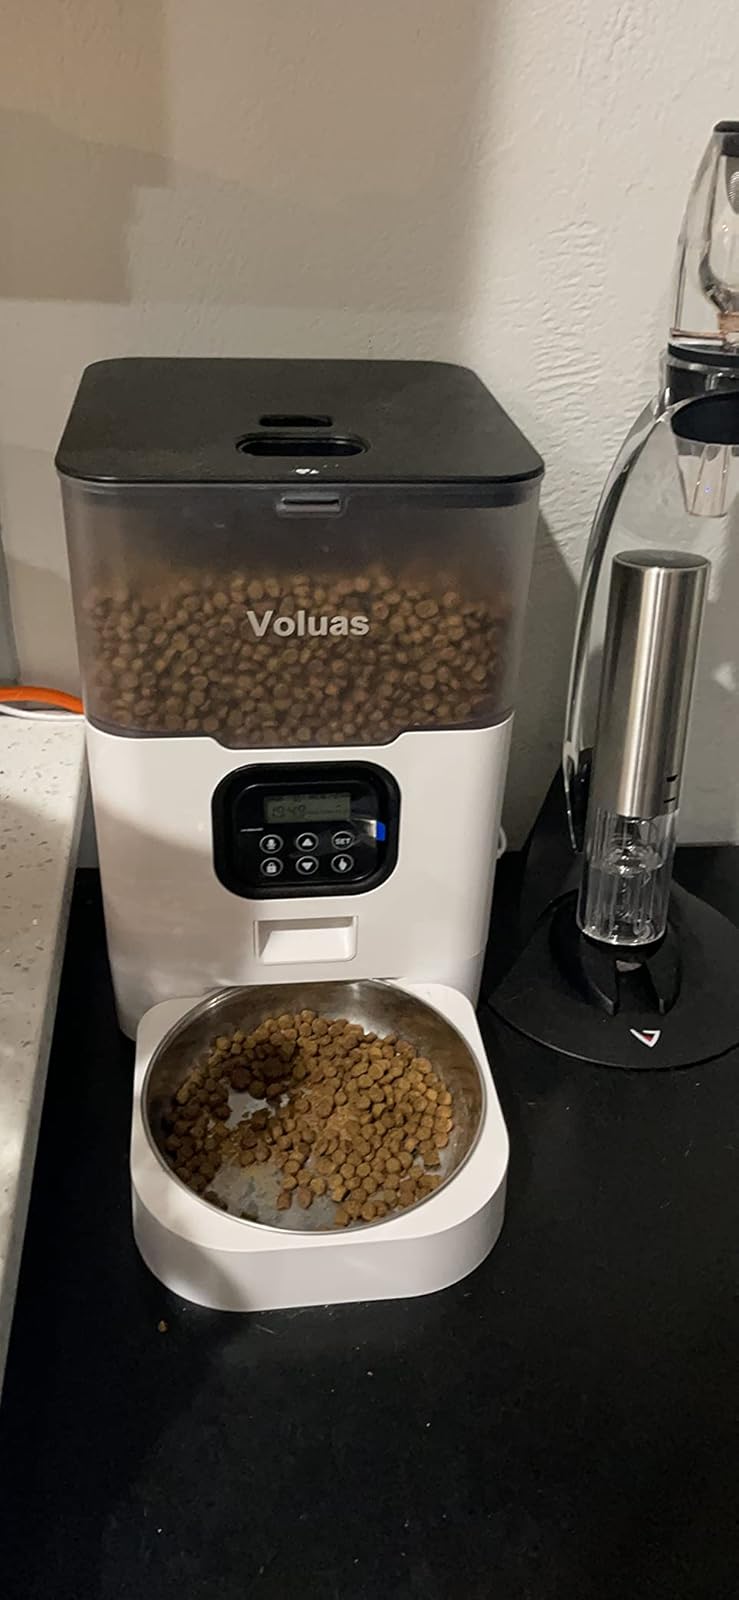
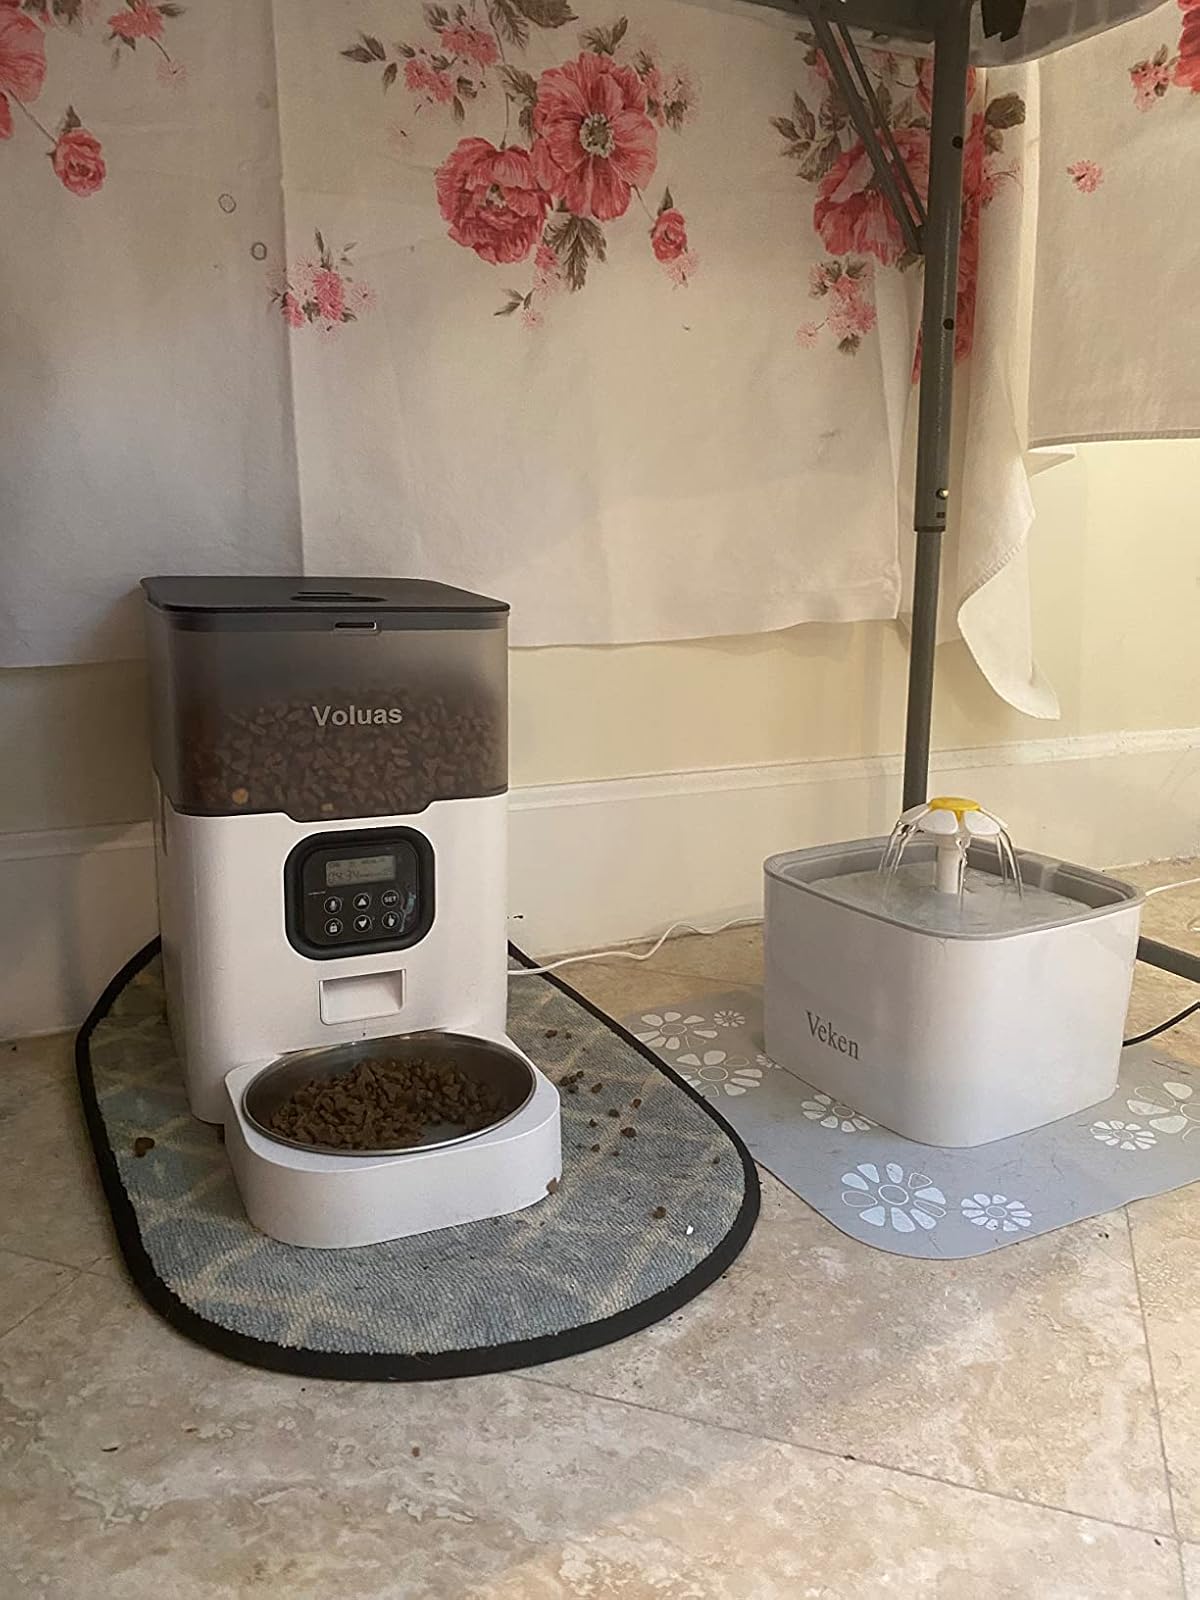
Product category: items_feeder
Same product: yes